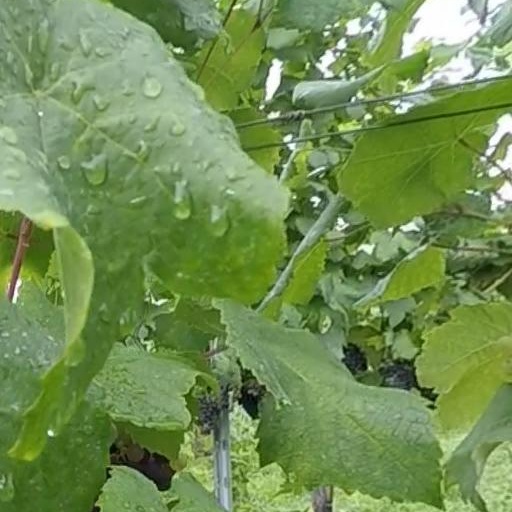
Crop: grape